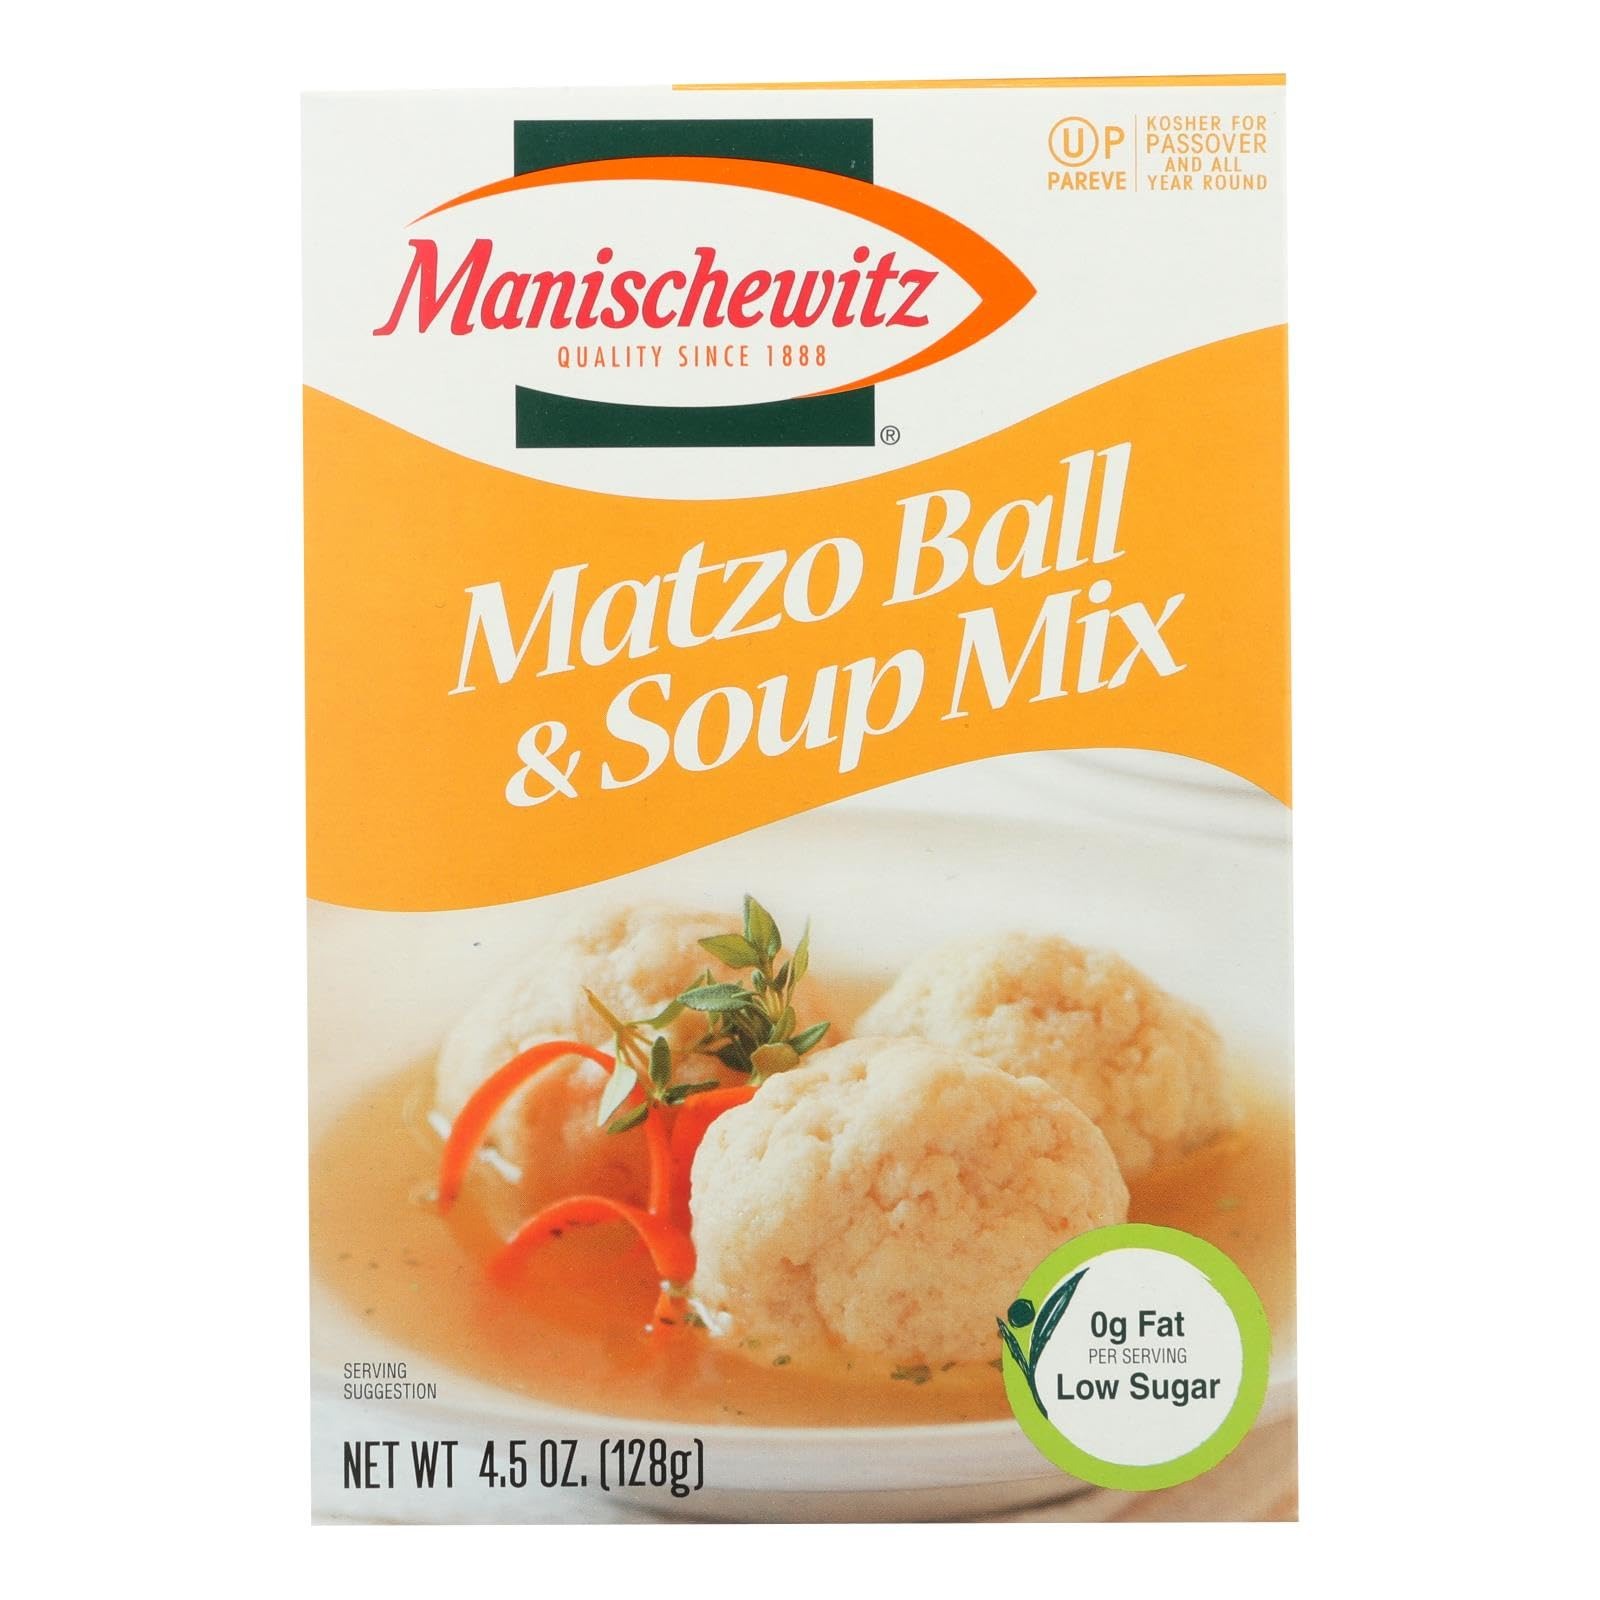
Item Name: M.anischewitz Matzo Ball Soup Mix 4.5 oz (Pack of 12)
Bullet Point 1: Delicious and Convenient: Enjoy a flavorful, easy-to-prepare soup mix or broth that brings comfort and warmth to any meal.
Bullet Point 2: High-Quality Ingredients: Made with premium ingredients to ensure a rich and satisfying taste with every bite.
Bullet Point 3: Versatile Meal Option: Perfect as a standalone meal, appetizer, or addition to your favorite recipes for an extra burst of flavor.
Bullet Point 4: Quick and Easy Preparation: Ready in minutes, these soups and broths provide a hassle-free dining experience, ideal for busy lifestyles.
Bullet Point 5: Rich and Savory Flavors: Experience the authentic taste and aromatic flavors of expertly crafted soup mixes and broths.
Value: 1.0
Unit: Ounce

Price: 34.07